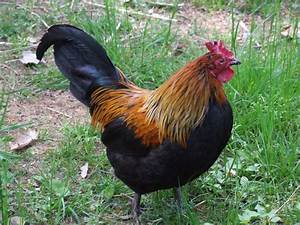
Label: chicken